Russian South

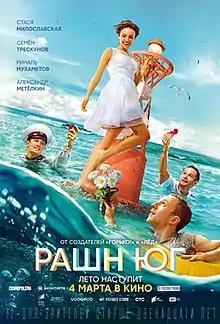
Theatrical release poster

The plot is about the Black Sea, whose attention is sought by three men admiring one woman with someone, and love is jealous of three guys are fighting, the film stars Stasya Miloslavskaya, Semyon Treskunov, Rinal Mukhametov, and Aleksandr Metyolkin.